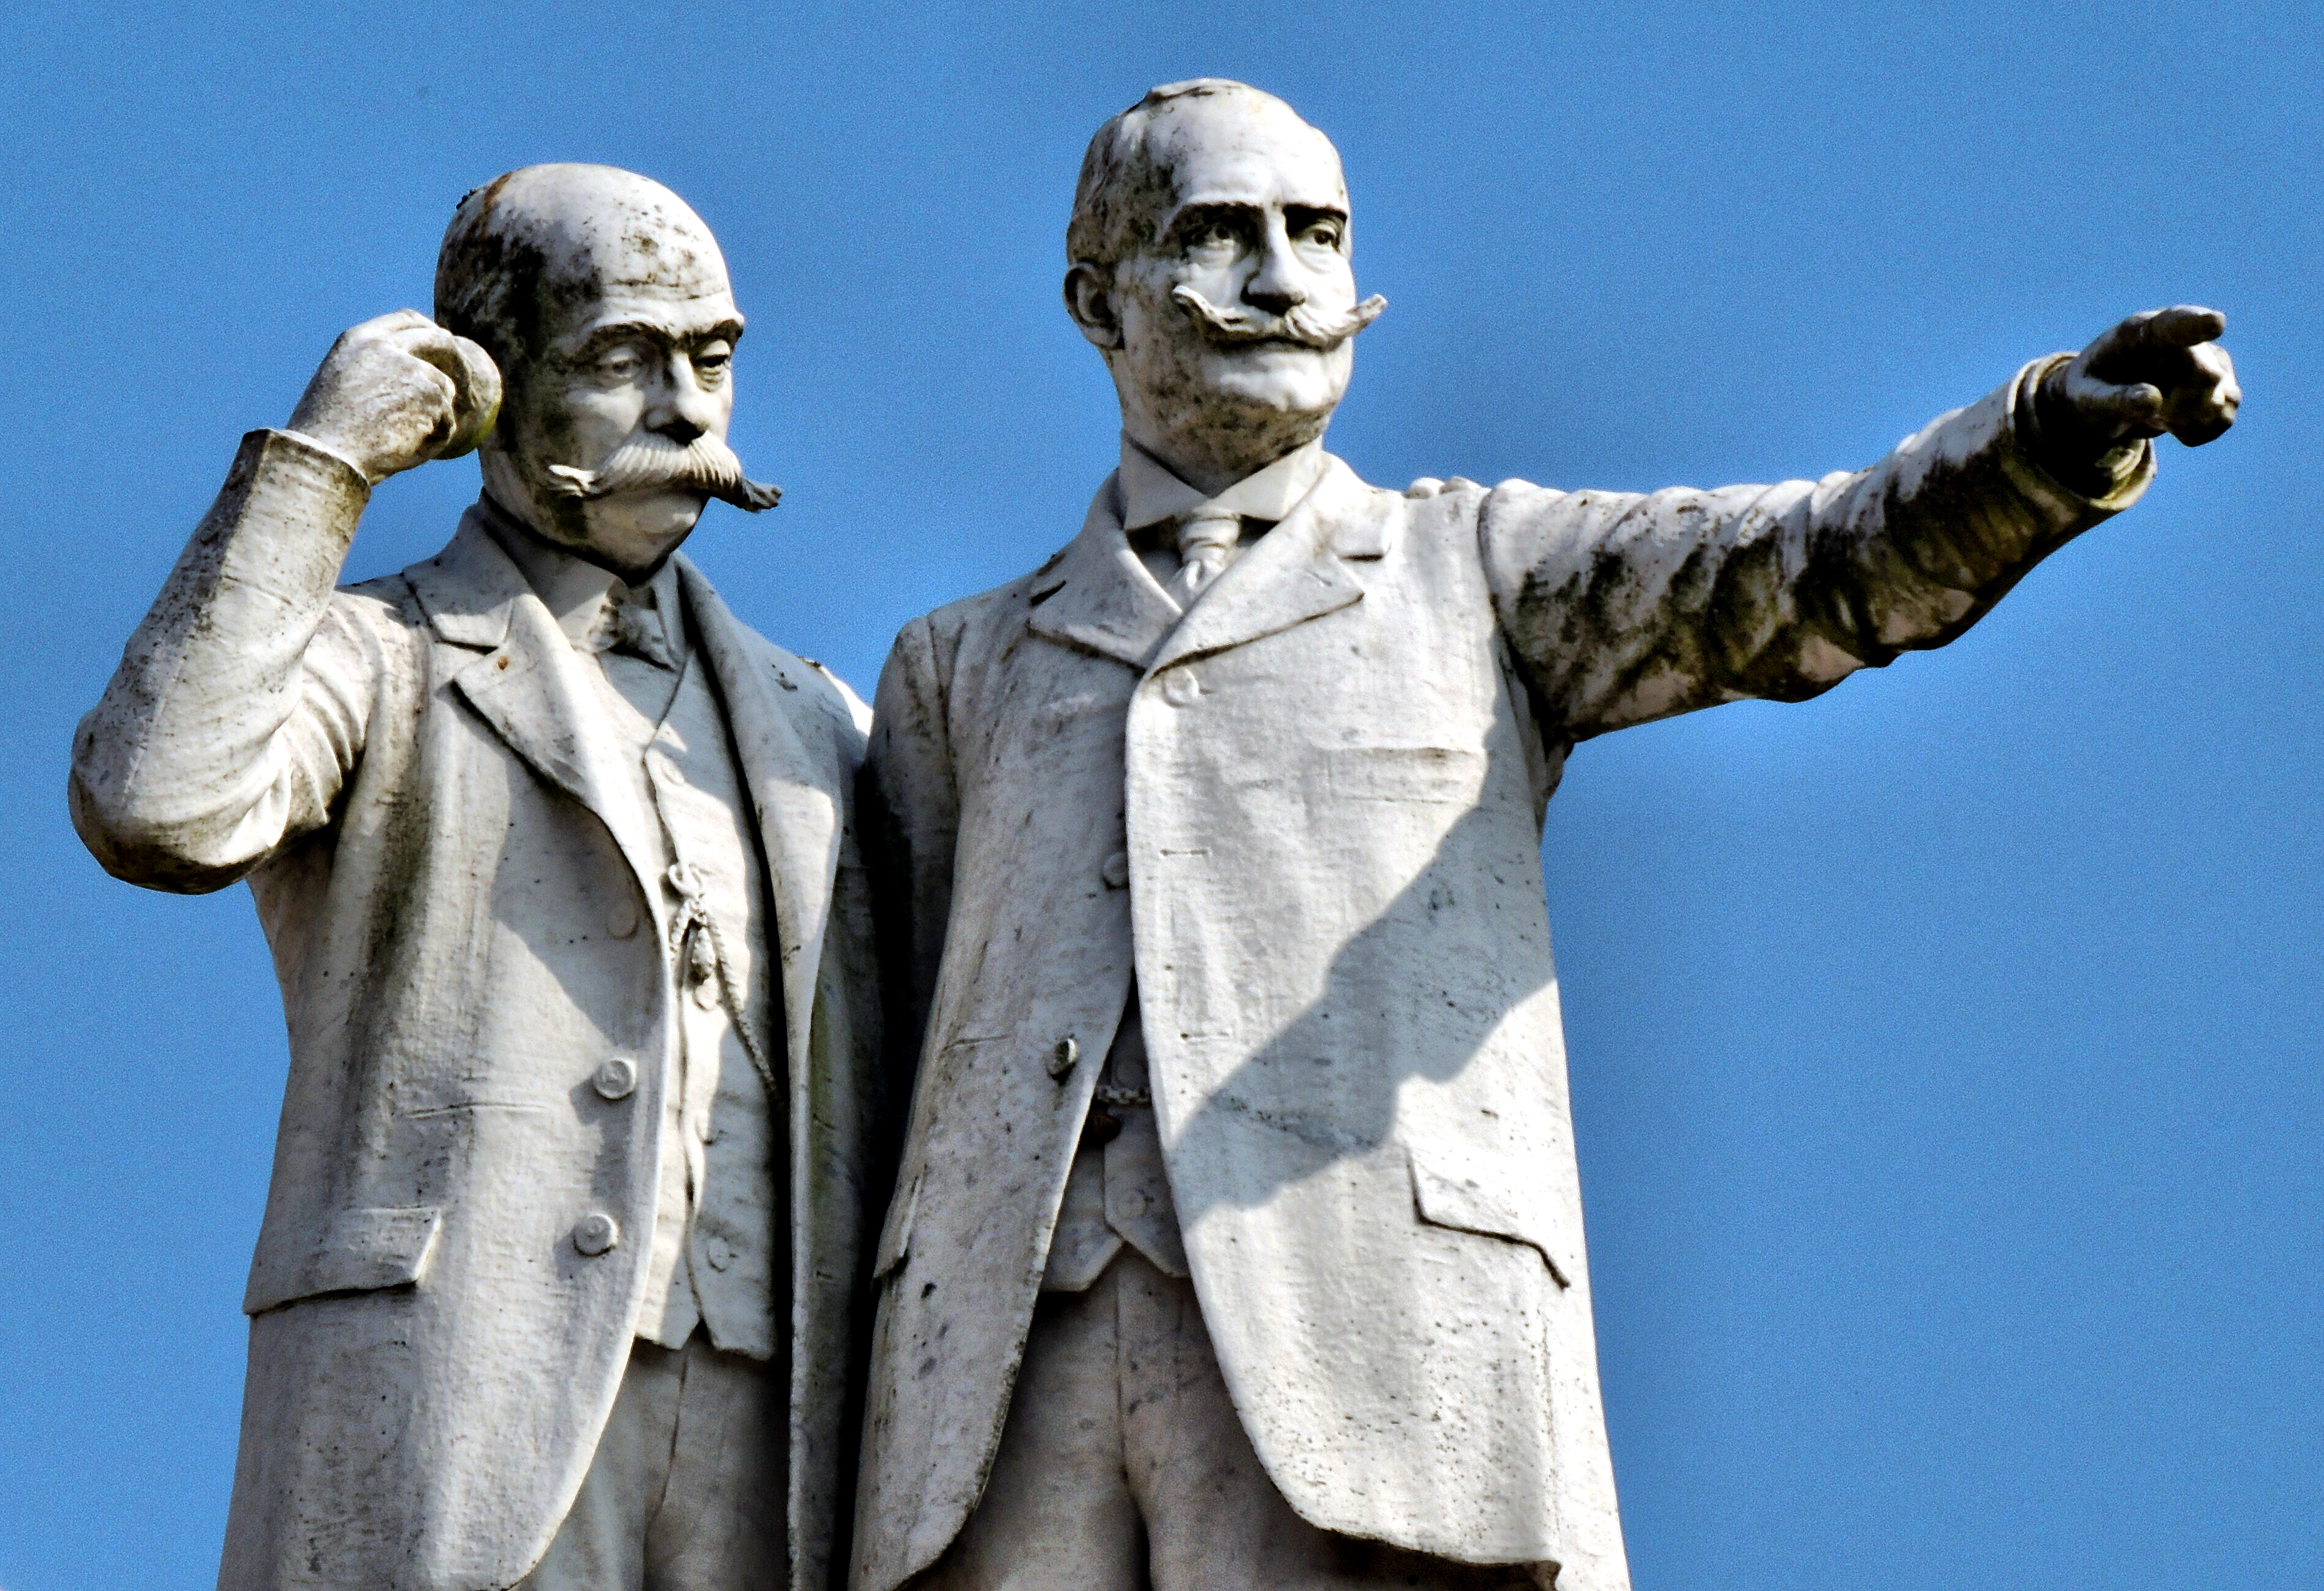
monument, statue, sculpture, art